Tolkien and the Great War

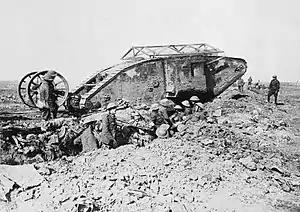
"Beasts like snakes and dragons of irresistible might": a British Mark I tank near Thiepval where Tolkien fought on the Somme in September 1916

The second part describes in four chapters the military experiences of the TCBS in the trenches of the Western Front in 1916; Tolkien was attached to the Lancashire Fusiliers. Gilson was killed on the first day of the "Big Push" on the Somme. Tolkien's battalion, the 11th Lancashire Fusiliers, stayed in reserve for the first week. It went into action at Ovillers, Tolkien's company again staying in reserve to carry supplies, and Tolkien met Smith who had survived when the 3rd Salford Pals, part of the Lancashire Fusiliers, had been driven back to Authuille wood. Tolkien became battalion signals officer and often worked close to the front line. The battalion helped to win the Battle of Thiepval Ridge in late September, and took part in the capture of Regina Trench in late October. On 25 October, he went down with trench fever, and was sent home a fortnight later. Smith was wounded at the end of November and died of gas gangrene. Wiseman had joined the Royal Navy; he fought aboard HMS "Superb" in the Battle of Jutland in May 1916.